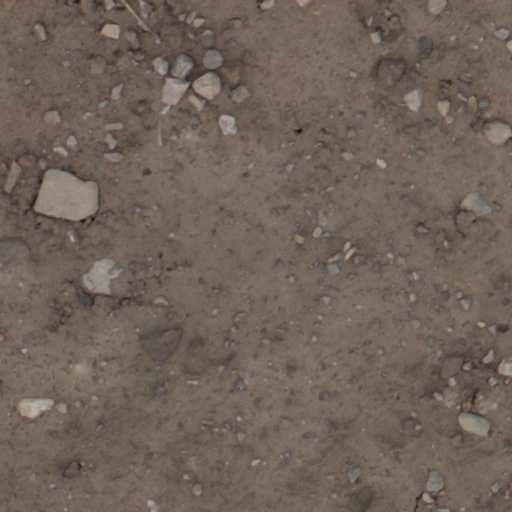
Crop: wheat